Père Lachaise Cemetery

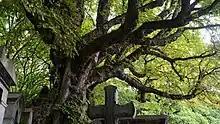
Flora of Père Lachaise

A columbarium and a crematorium of a Byzantine Revival architecture were designed in 1894 by Jean-Camille Formigé in one building. The roof consists of a large brick and sandstone dome, three small domes and two chimneys. In the 1920s, the main dome was decorated with stained glass windows by Carl Maumejean. The final columbarium is composed of four levels: two in the basement and two exterior levels, both can contain more than 40,800 cases.